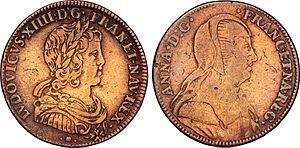
Anne d'Autriche ’, infante d’Espagne, infante du Portugal, archiduchesse d’Autriche, princesse de Bourgogne et princesse des Pays-Bas, née le 22 septembre 1601 à Valladolid en Espagne et morte le 20 janvier 1666 à Paris d’un cancer du sein, est reine de France et de Navarre de 1615 à 1643 en tant qu’épouse de Louis XIII, puis régente de ces deux royaumes pendant la minorité de son fils. Fille du roi Philippe III, roi d’Espagne, et de l’archiduchesse Marguerite d'Autriche-Styrie, Anne d'Autriche est la mère de Louis XIV, le « roi Soleil », et de Philippe, duc d’Orléans.